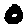
Label: 0